Karel Poláček

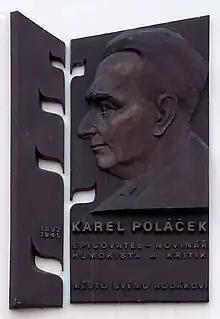
Memorial plaque to Poláček in Rychnov nad Kněžnou

His novels represent the most authentic values of Czech interwar prose. He was close to the humanistic credo of his generation of writers such as Karel Čapek and František Langer. At the same time he reflects in his "humorous" (but only at first sight) novels the deep tragedy of the petty bourgeois, small-town and suburban world in which hypocrisy, mental smallness, narrow-mindness and spiritual poverty wins.